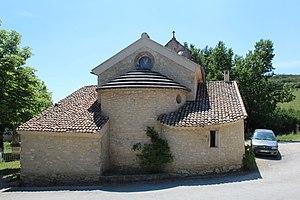
Église Saint-Pierre de Fontienne.
Fontienne est une commune française, située dans le département des Alpes-de-Haute-Provence en région Provence-Alpes-Côte d'Azur.